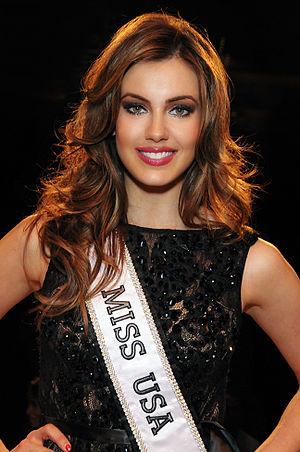
Erin Brady, née le 5 novembre 1987 à East Hampton, est une Américaine couronnée Miss Usa 2013, tenante du titre Miss Connecticut USA 2013, elle participera à l'élection de Miss Univers 2013 à Moscou.
Miss USA 2013, est la 62ᵉ élection de Miss USA, qui s'est tenue le 16 juin 2013 à Las Vegas. La gagnante de cette édition est Erin Brady, Miss Connecticut USA 2013. Elle succède à Nana Meriwether Miss Maryland USA 2012.
Miss USA est un concours de beauté féminine, qui a lieu chaque année depuis 1952 pour désigner la représentante des États-Unis au concours de Miss Univers. L'organisation Miss Universe gère ces deux concours, ainsi d'ailleurs que celui de Miss Teen USA.